Jesse and Festus

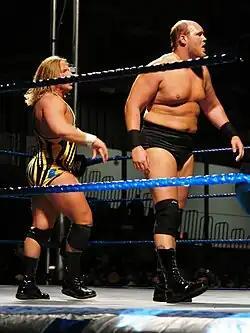
Jesse (left) and Festus (right) in the ring

On the October 16, 2007 episode of "ECW", Jesse and Festus made their debut for the ECW brand in conjunction with a "Talent Exchange" discussed between ECW General Manager Armando Estrada and acting SmackDown General Manager Vickie Guerrero. Jesse and Festus defeated their first notable opponents, the team of Elijah Burke and Nunzio, with the Rocket Launcher.